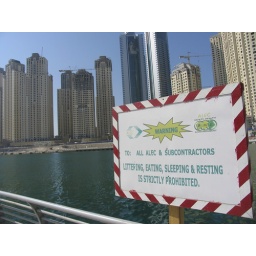
sign prohibiting sleeping, liettering, eating and resting on the marina promenade opposite of a construction run by ALEC construction.